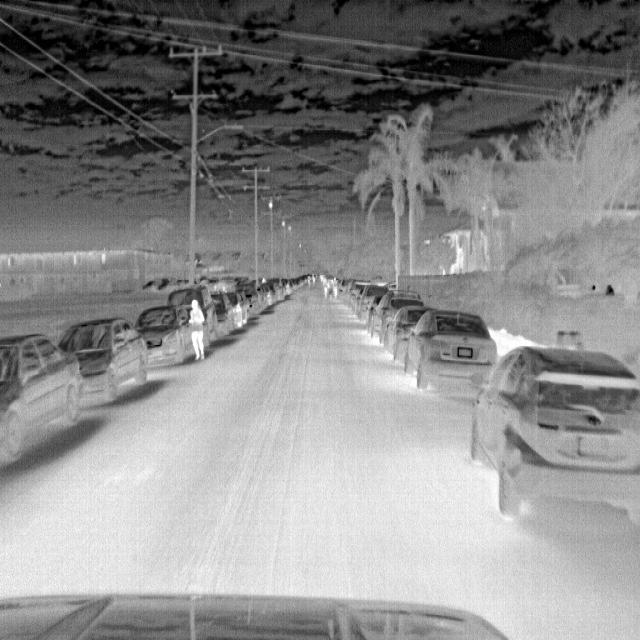
Detected objects:
label: person